Haan Mansion Museum of Indiana Art

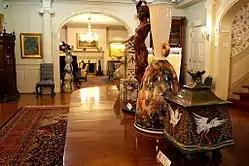
A view of main hall and drawing room at Haan Mansion Museum of Indiana Art

The Haan Mansion Museum of Indiana Art is a public museum in Lafayette, Indiana, housing the largest collection of Indiana art anywhere in the world. The museum is located in the Potter-Haan Mansion at 920 E State Street. The museum's collection includes over 100 paintings by Hoosier Group, Indiana Regionalism artists as well as ceramics, antique furniture and decorative items. The museum is a member of American Alliance of Museums.